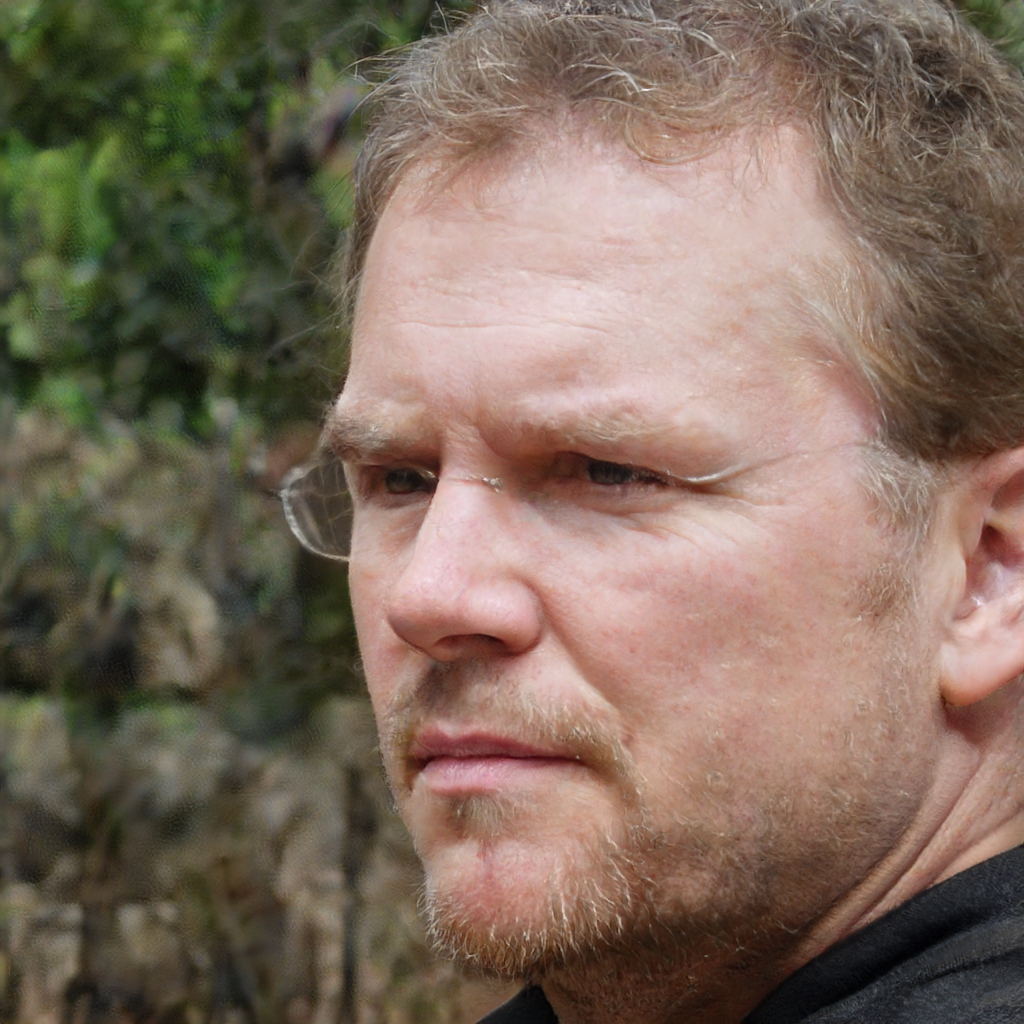
Gender: Male